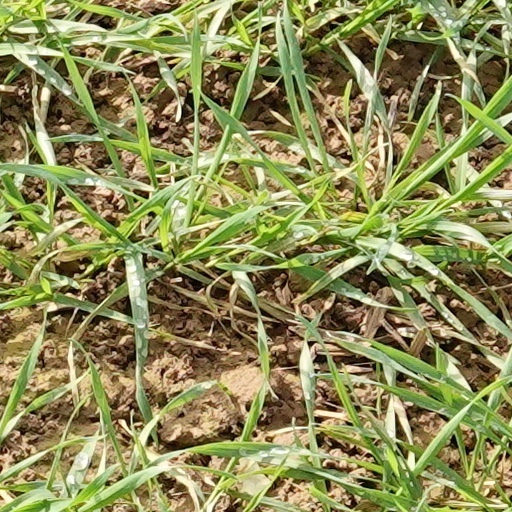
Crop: wheat